Ameonna

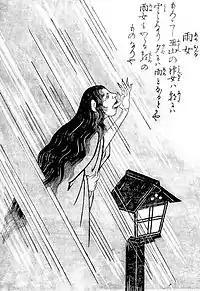
"Ameonna" (雨女) from the "Konjaku Hyakki Shūi" by Toriyama Sekien

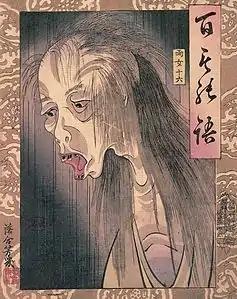
"Hyakumonogatari Ameonna" (百物語 雨女) by Utagawa Yoshiiku

Ameonna ("rain woman") is a Japanese yōkai thought to call forth rain, illustrated in Toriyama Sekien's "Konjaku Hyakki Shūi" as a woman standing in the rain and licking her hand.